Minotaur (film)

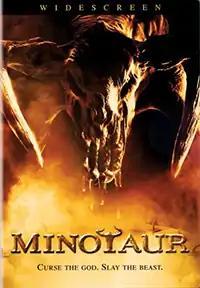
DVD cover of "Minotaur"

Minotaur is a 2006 horror film, directed by Jonathan English. It stars Tom Hardy, Tony Todd, Ingrid Pitt and Rutger Hauer. It was filmed in Luxembourg, and is a loose retelling of the Greek myth of Theseus and the Minotaur.